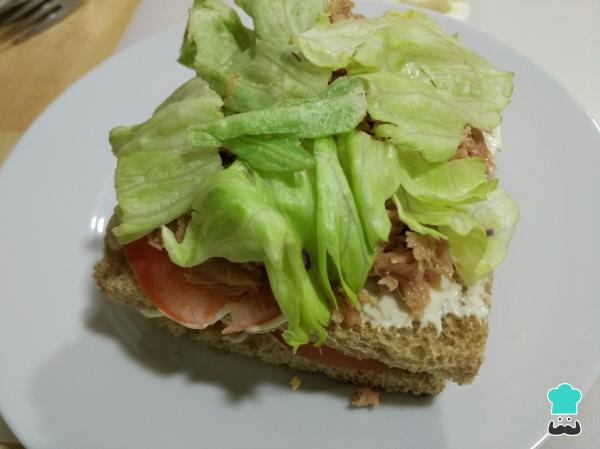
Volvemos a poner unas rodajas de tomate, el resto del atún, un poco de huevo cocido y unas hojas lavadas de lechuga.